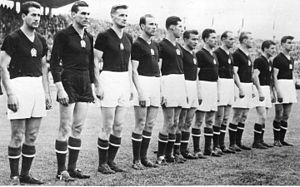
Le match de football Brésil - Hongrie du 27 juin 1954, surnommé la « bataille de Berne », est devenu pour différentes raisons un épisode important de l'histoire du football. Comptant pour les quarts de finale de la Coupe du monde de 1954, il s'agit de la première confrontation entre l'équipe du Brésil et celle de Hongrie, considérées alors comme deux des meilleures sélections du monde.
La finale de la Coupe du monde de football 1954, connue sous le surnom de « Miracle de Berne », est le match de football concluant la cinquième édition de la Coupe du monde, organisée en Suisse. Elle a lieu le 4 juillet 1954 au Stade du Wankdorf, à Berne. L'Allemagne de l'Ouest s'impose face à la Hongrie par trois buts à deux, déjouant alors tous les pronostics.